Robustiano Patrón Costas

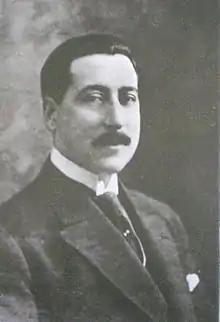
Robustiano Patrón Costas

Robustiano Patrón Costas (August 5, 1878 – September 24, 1965) was an Argentine politician and businessman who served as Governor of Salta Province. He led the National Democratic Party.